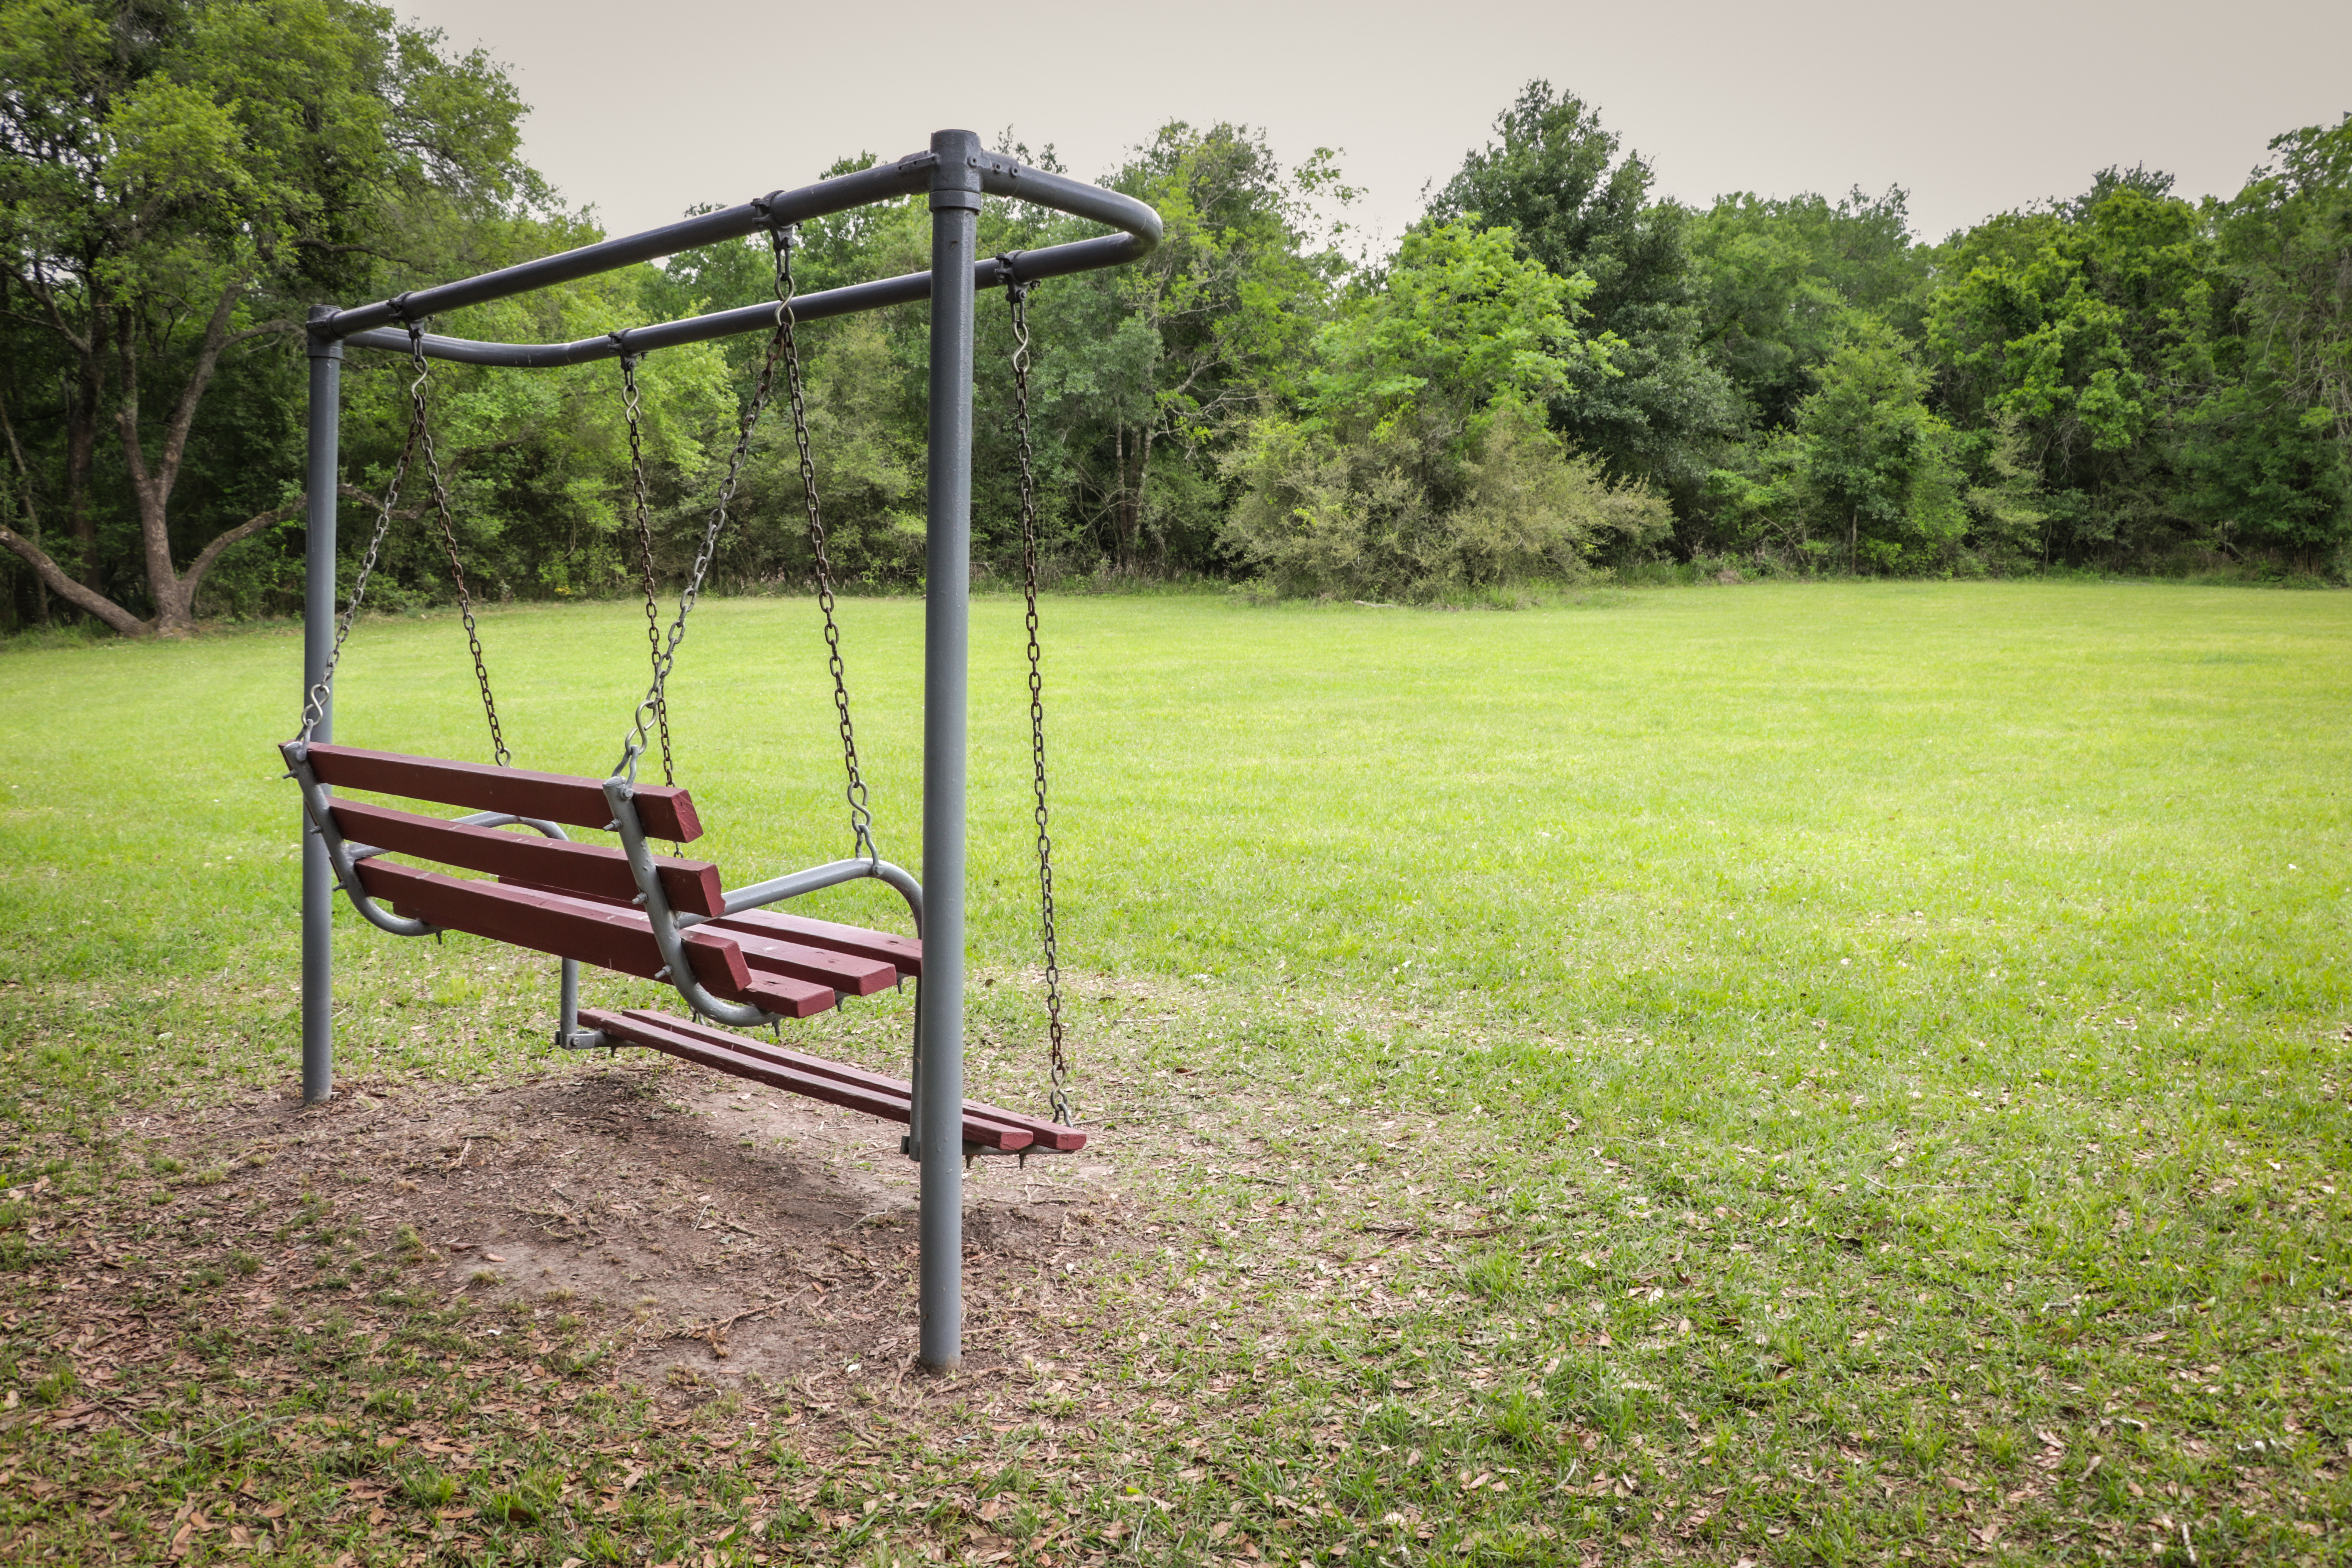
park, swing, outdoors, sky, grass, trees, nature, plant, tree, land lot, outdoor bench, shade, playground, outdoor furniture, natural landscape, grassland, leisure, recreation, outdoor play equipment, city, chute, playground slide, landscape, hinterland, soil, shrub, landscaping, pasture, street furniture, field, garden, wood, metal